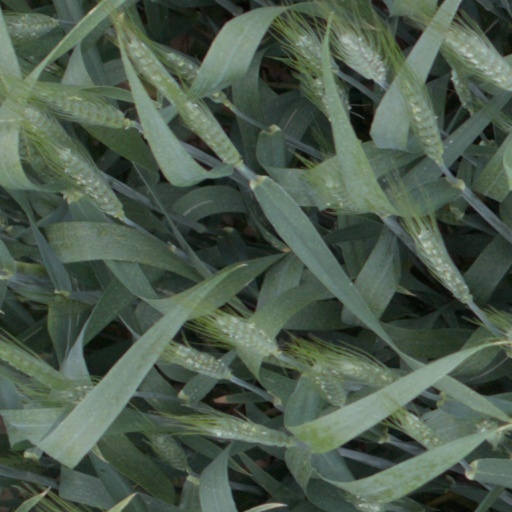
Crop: wheat